True Story (film)

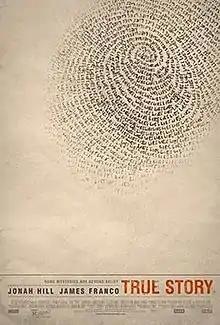
Theatrical release poster

True Story is a 2015 American mystery thriller film that was directed by Rupert Goold in his directorial debut. It is based on a screenplay by Goold and David Kajganich. Based on the memoir of the same name by Michael Finkel, it stars Jonah Hill, James Franco and Felicity Jones, with Gretchen Mol, Betty Gilpin and John Sharian in supporting roles.